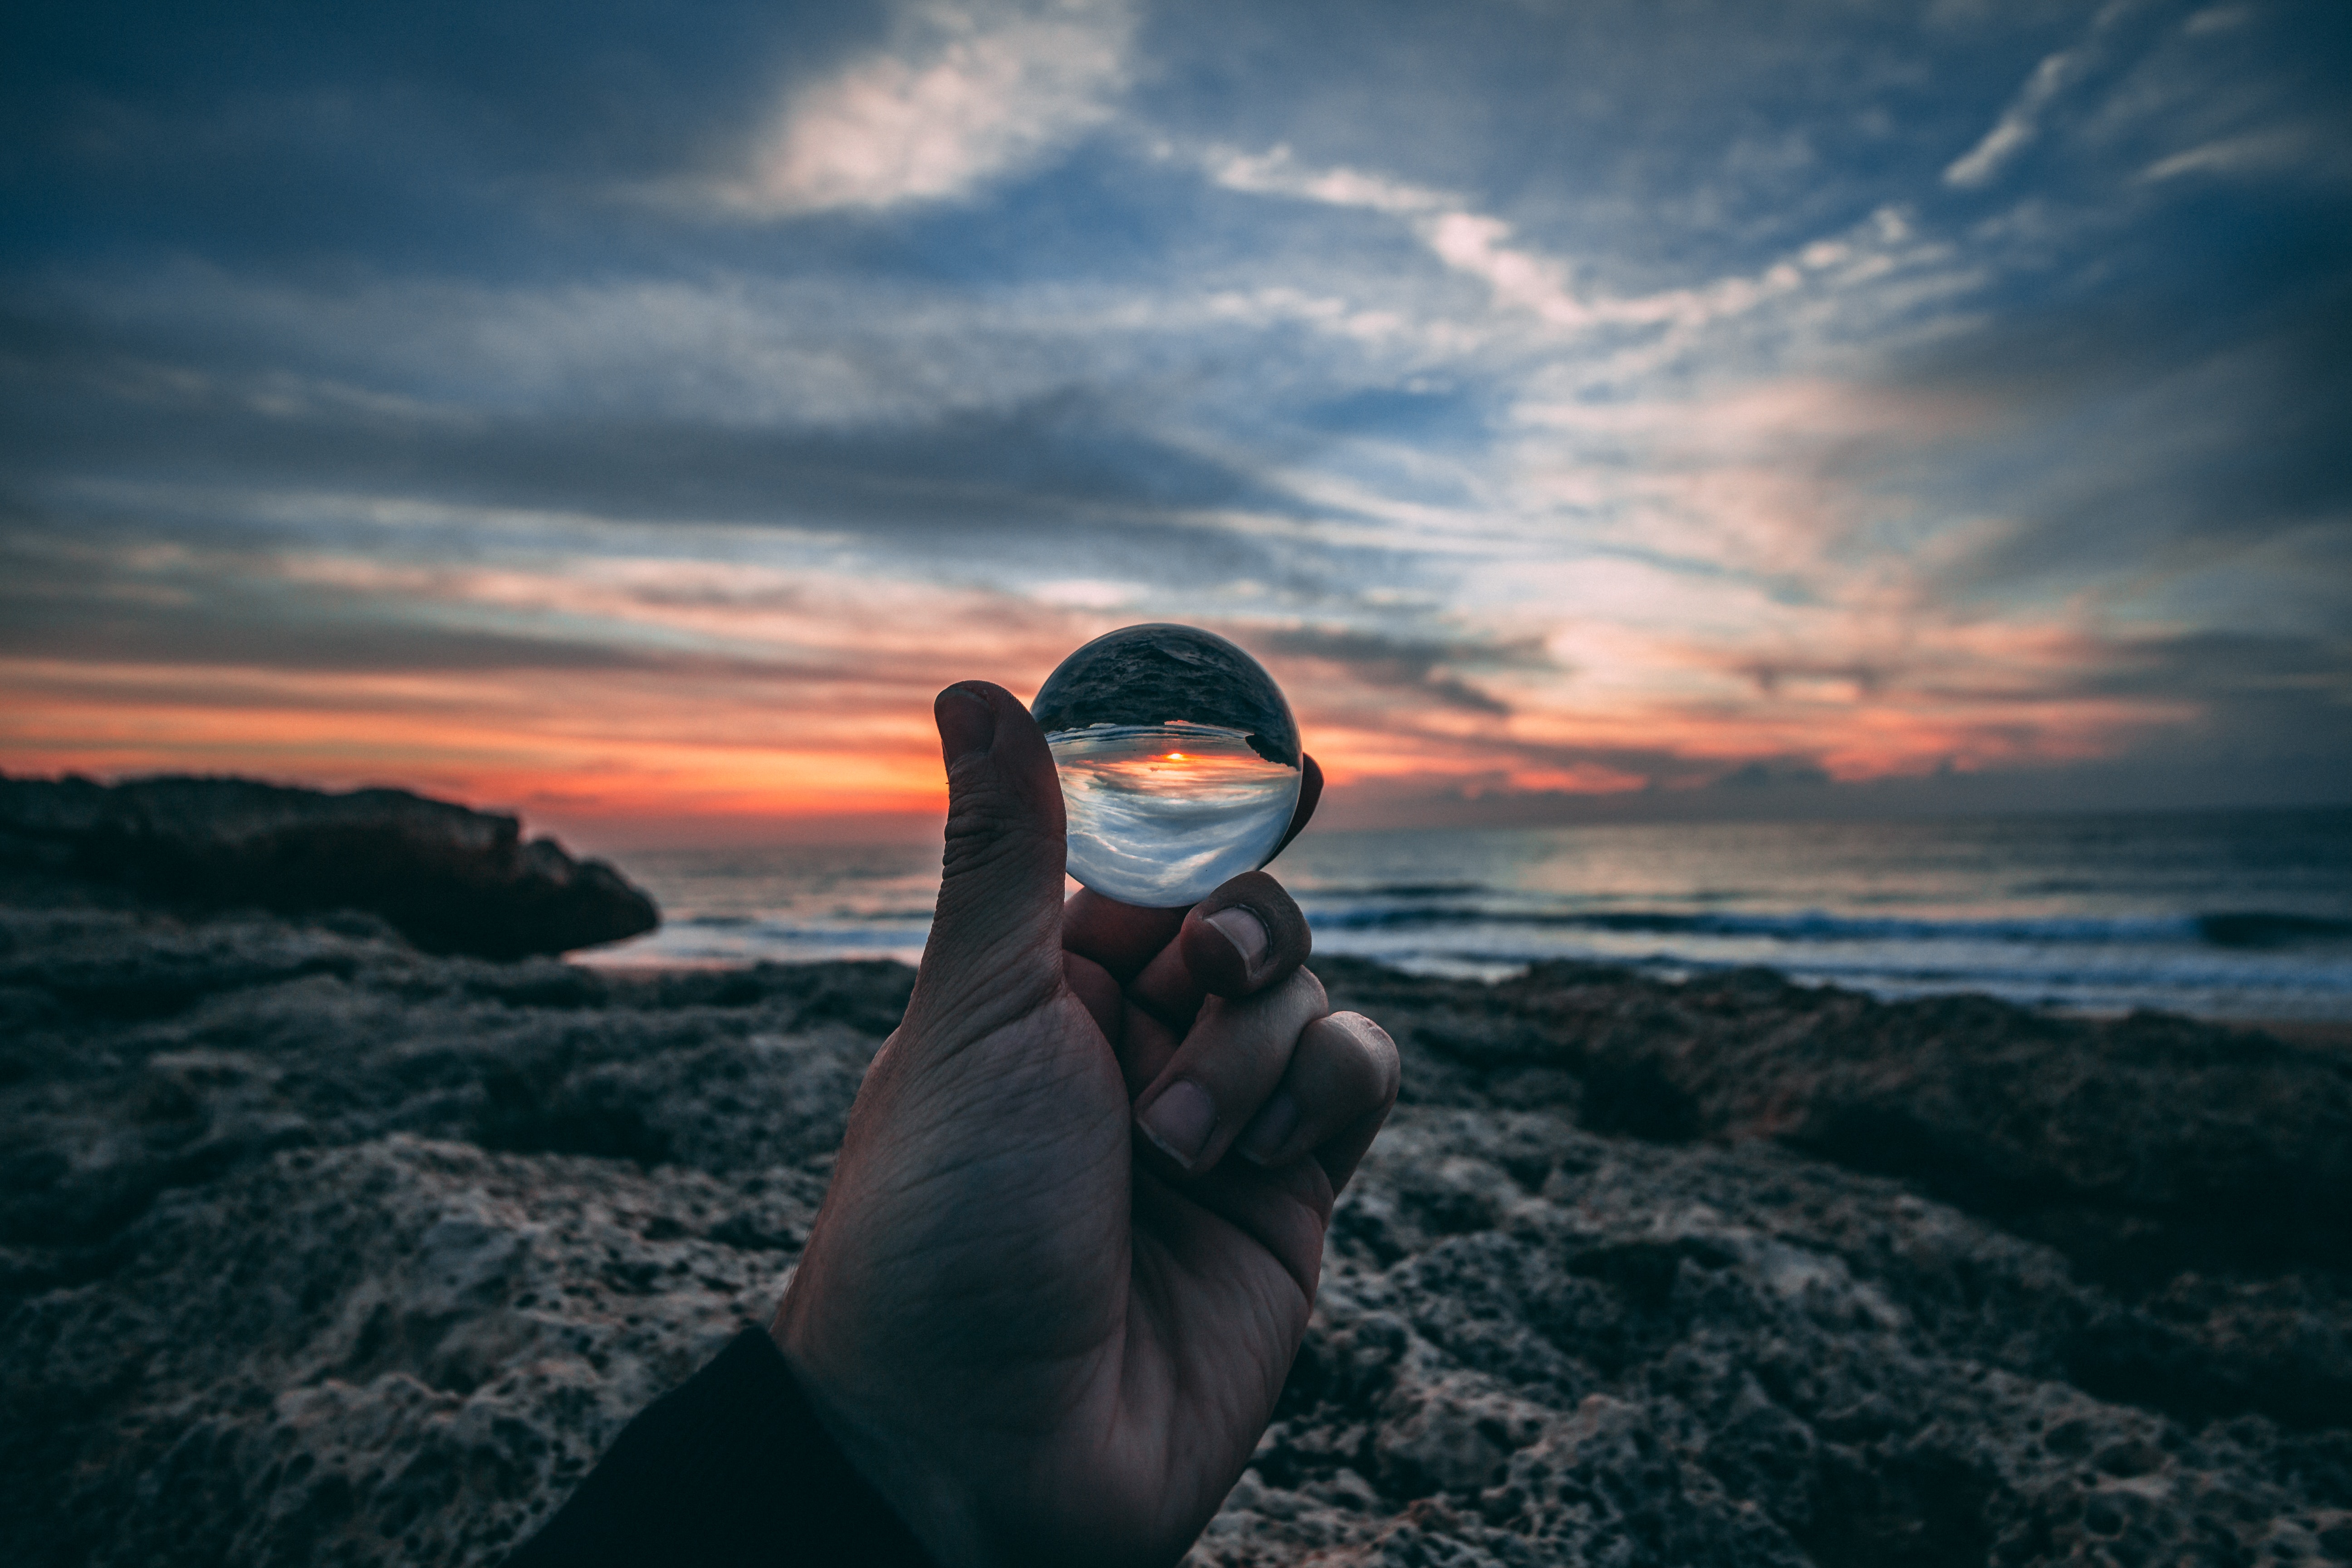
sky, cloud, ocean, sea, horizon, water, wave, photography, human, sunlight, hand, rock, vacation, stock photography, sunrise, sunset, coast, beach, meteorological phenomenon, reflection, evening, glasses